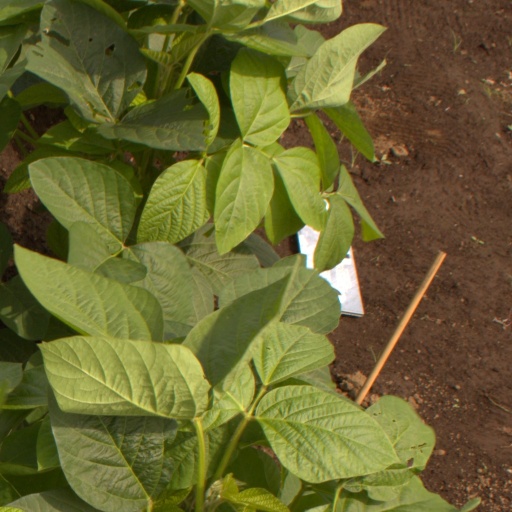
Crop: soybean